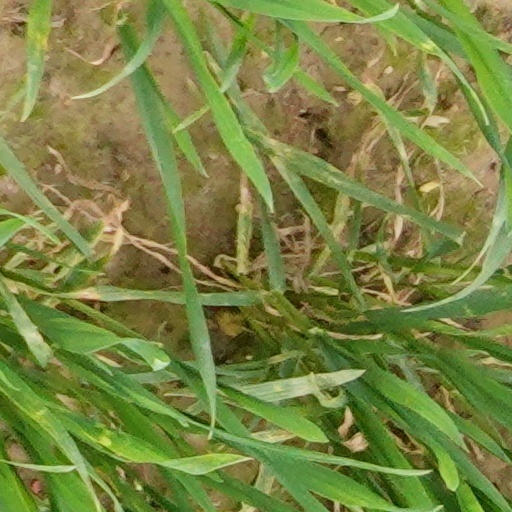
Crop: wheat